Edwin Lincoln Moseley

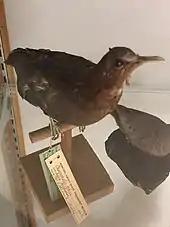
A Female Chalcophaps indica collected by Moseley in 1887.

From 1885 to 1887 Moseley taught in Grand Rapids, Michigan.